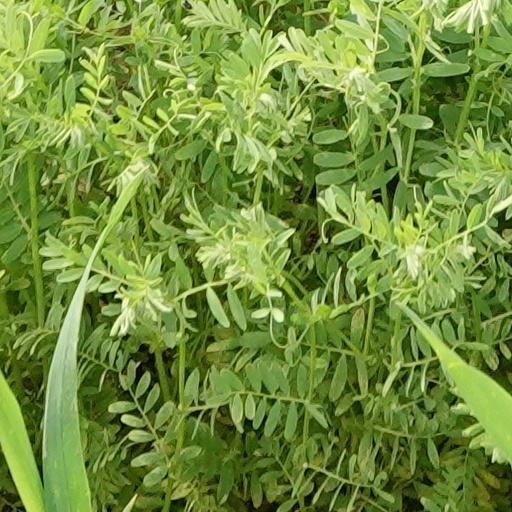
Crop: wheat